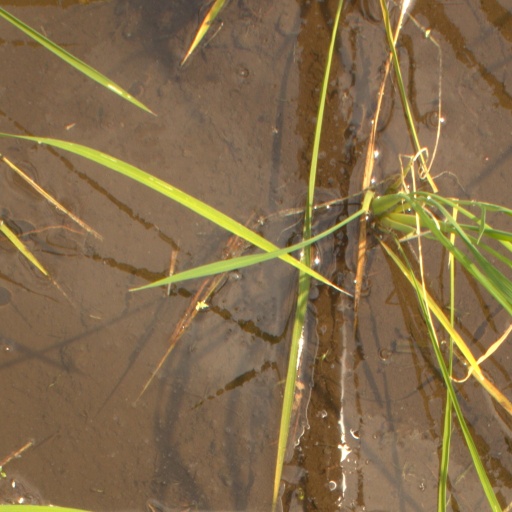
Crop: rice